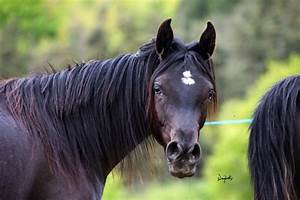
Label: cavallo